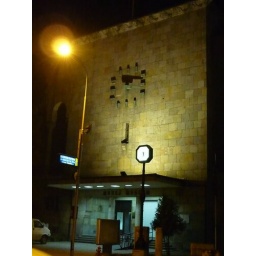
The clock at the main train station in Skopie stopped on July 26, 1963 by an earthquake.